Rebecca Black

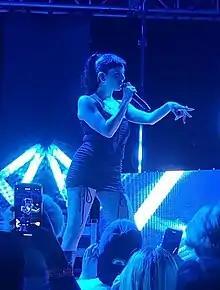
Black performing at the Bowery Ballroom on her 2022 Rebecca Black Was Here tour

On January 29, 2021, Black released the song "Girlfriend". Shortly after, on February 10, 2021, she released a hyperpop remix of "Friday" produced by Dylan Brady of 100 gecs and featuring 3OH!3, Big Freedia and Dorian Electra to commemorate the song's tenth anniversary. After releasing the singles "Personal" and "Worth It for the Feeling", Black announced her second EP, "Rebecca Black Was Here", which was released on June 16, 2021.